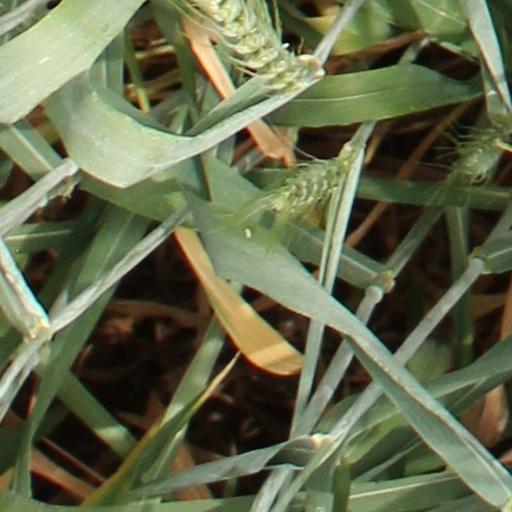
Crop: wheat